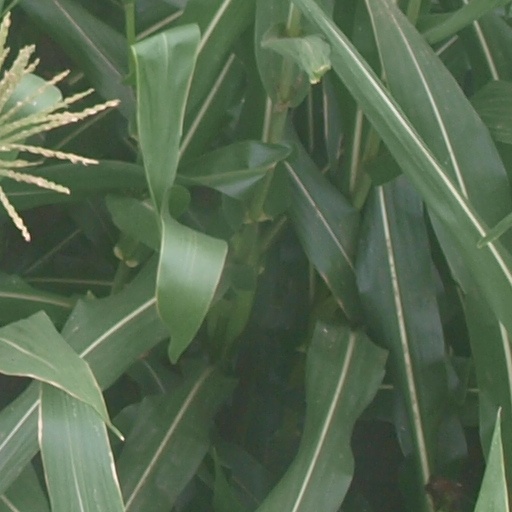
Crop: maize; corn